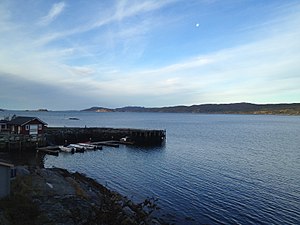
Nordfjorden (Indre Fosen)
Nordfjorden set fra Bjørkvik
Nordfjorden set fra Bjørkvik
Nordfjorden er en fjordarm af Stjørnfjorden i Bjugn og Indre Fosen kommuner i Trøndelag fylke i Norge. Den går mod nordøst til udløbet af Nordelva.